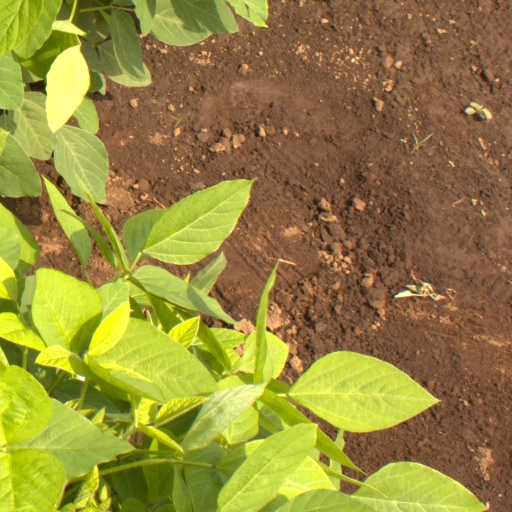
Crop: soybean